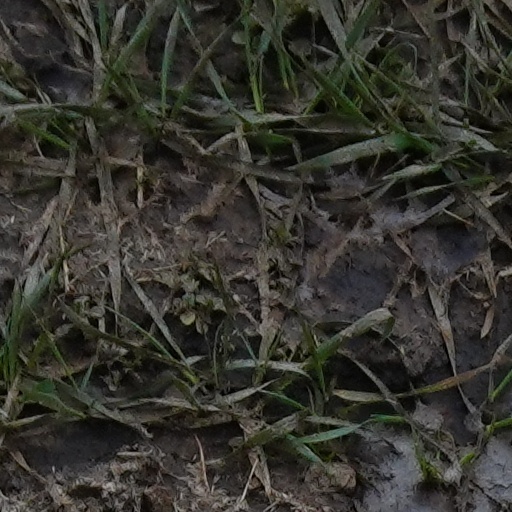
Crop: wheat